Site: brandenburg
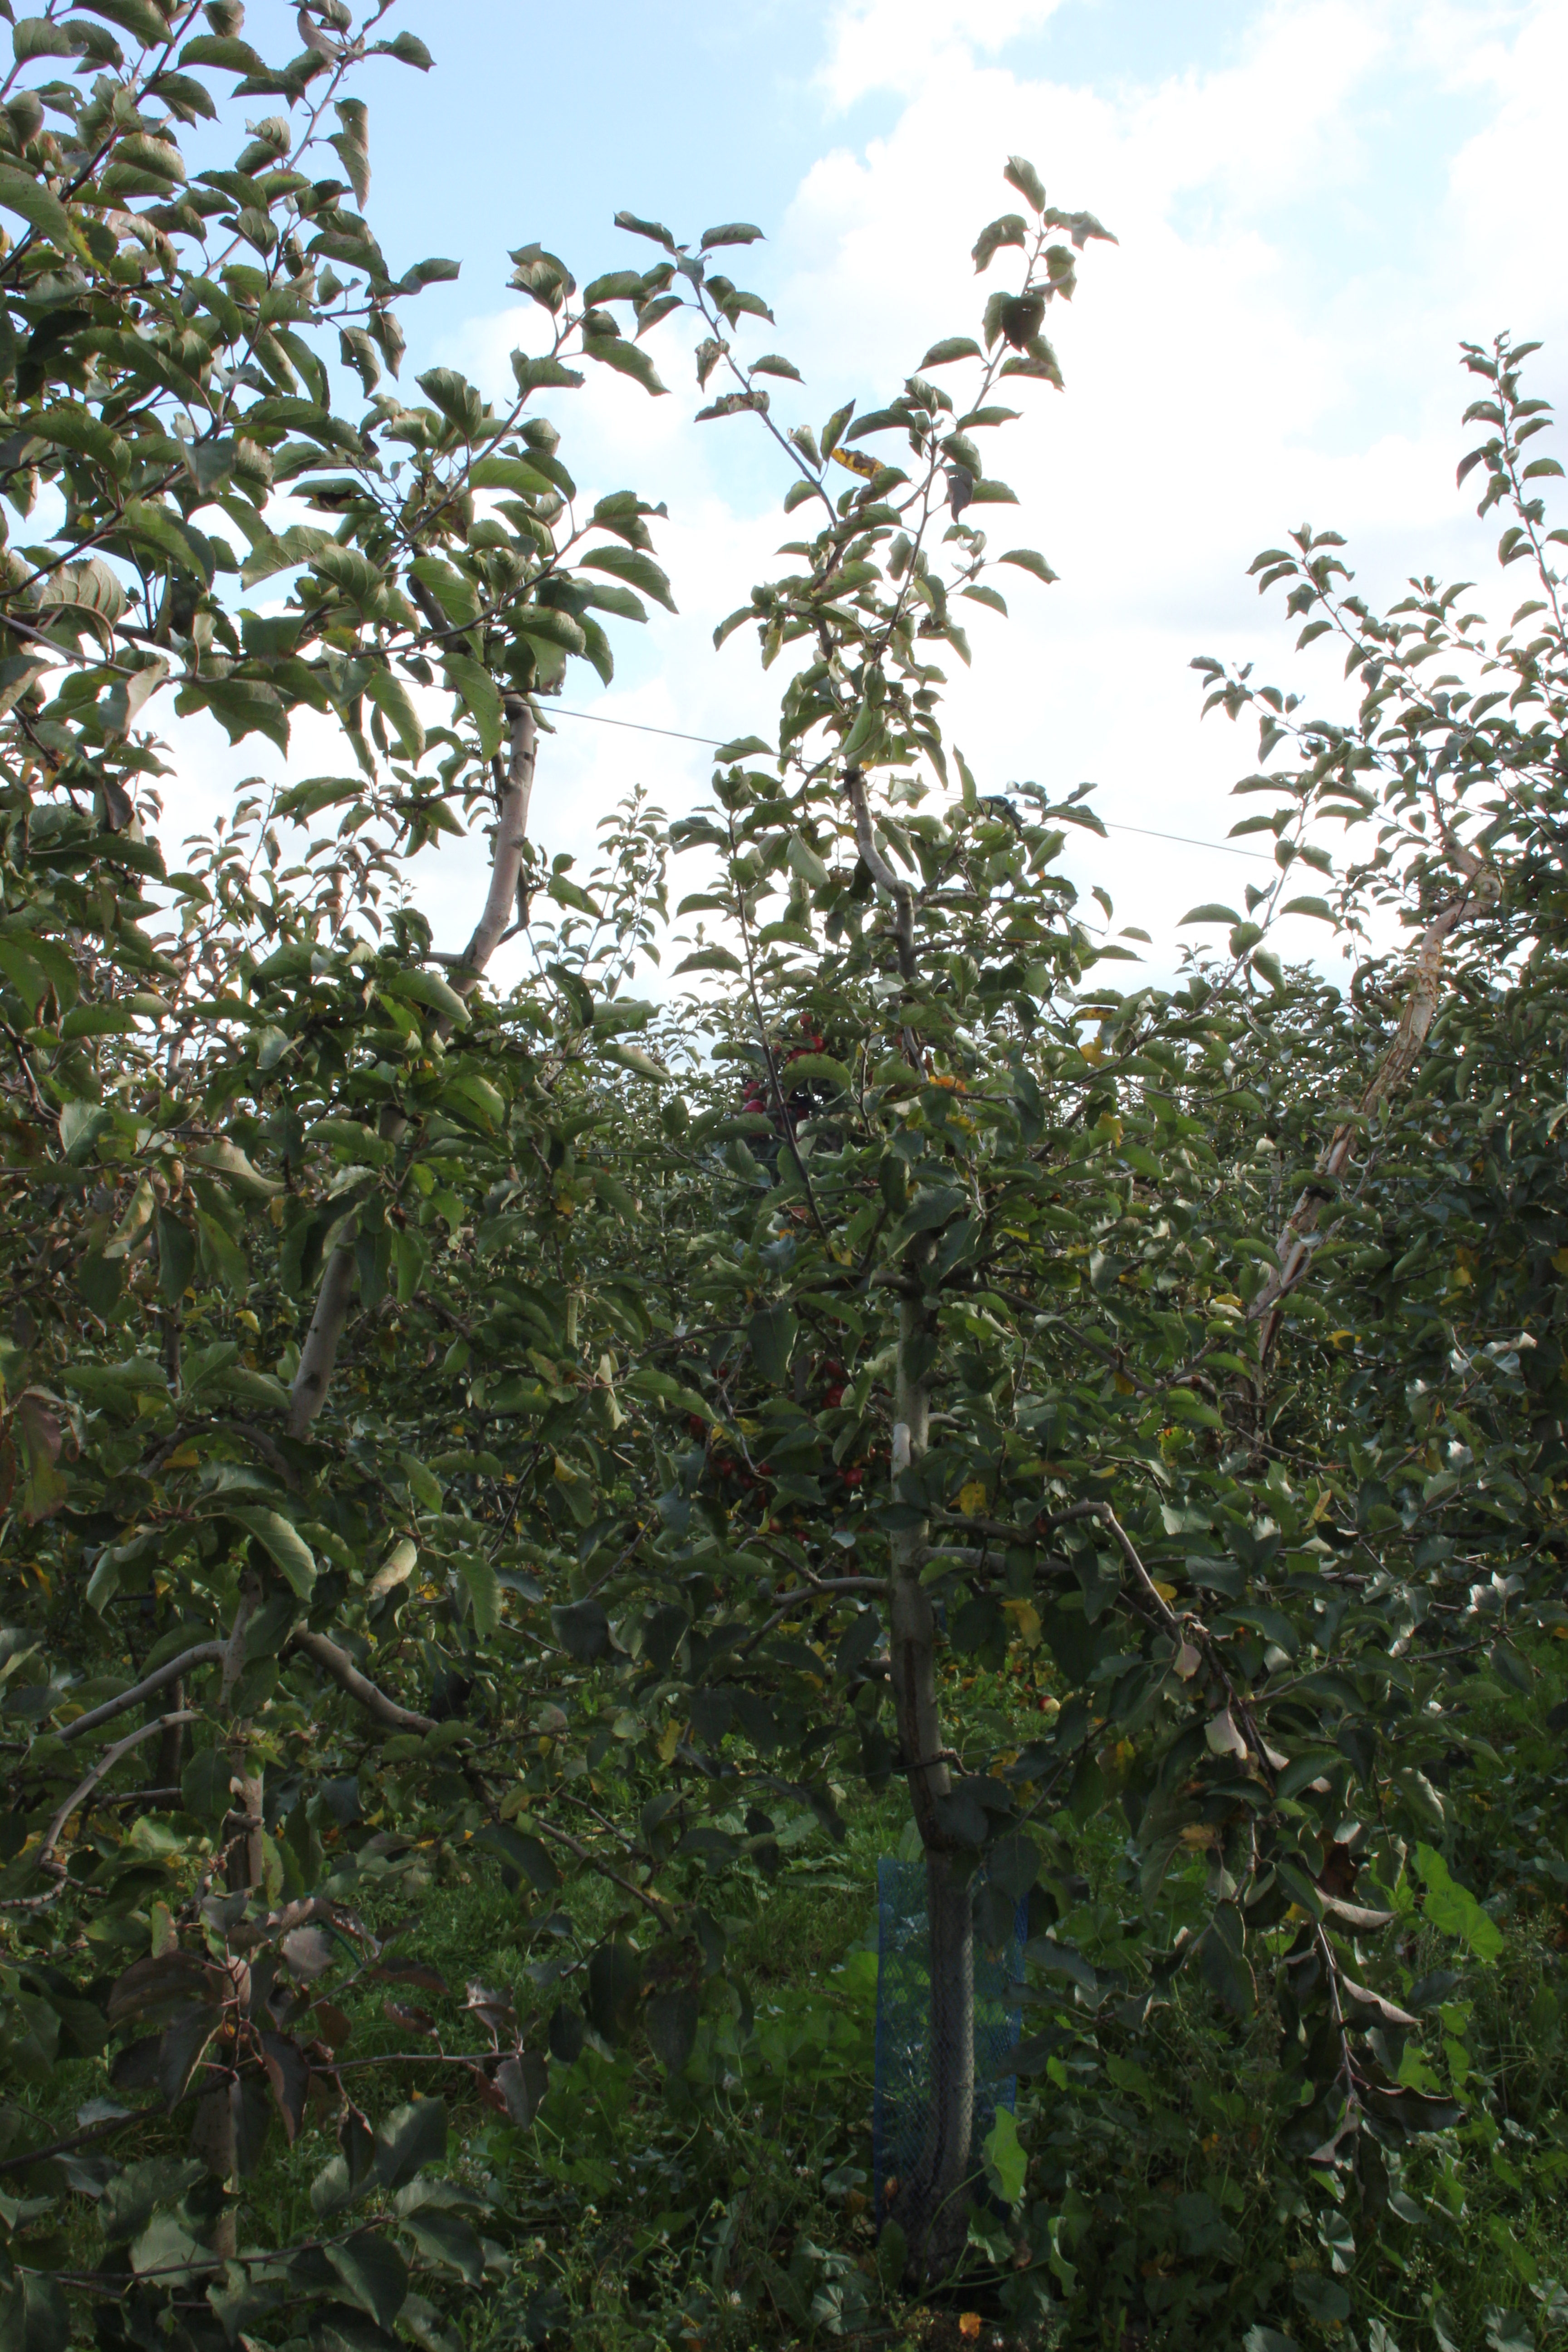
Growth stage (BBCH 91): Senescence, beginning of dormancy